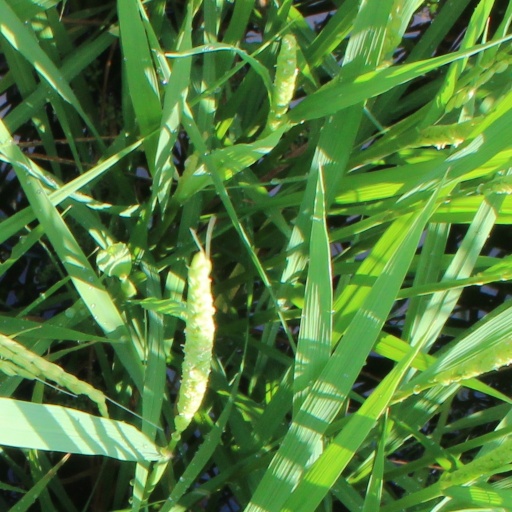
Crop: rice